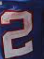
Number: 2